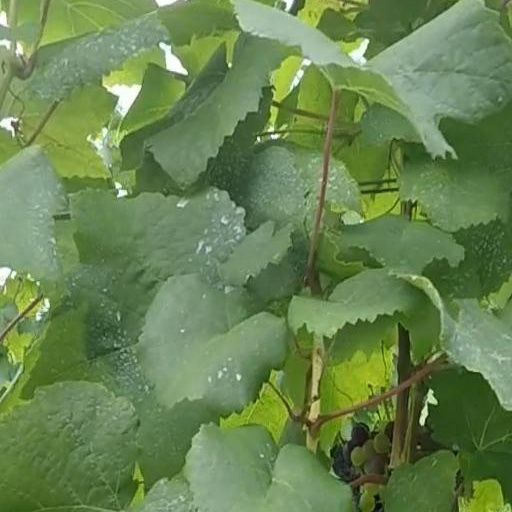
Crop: grape